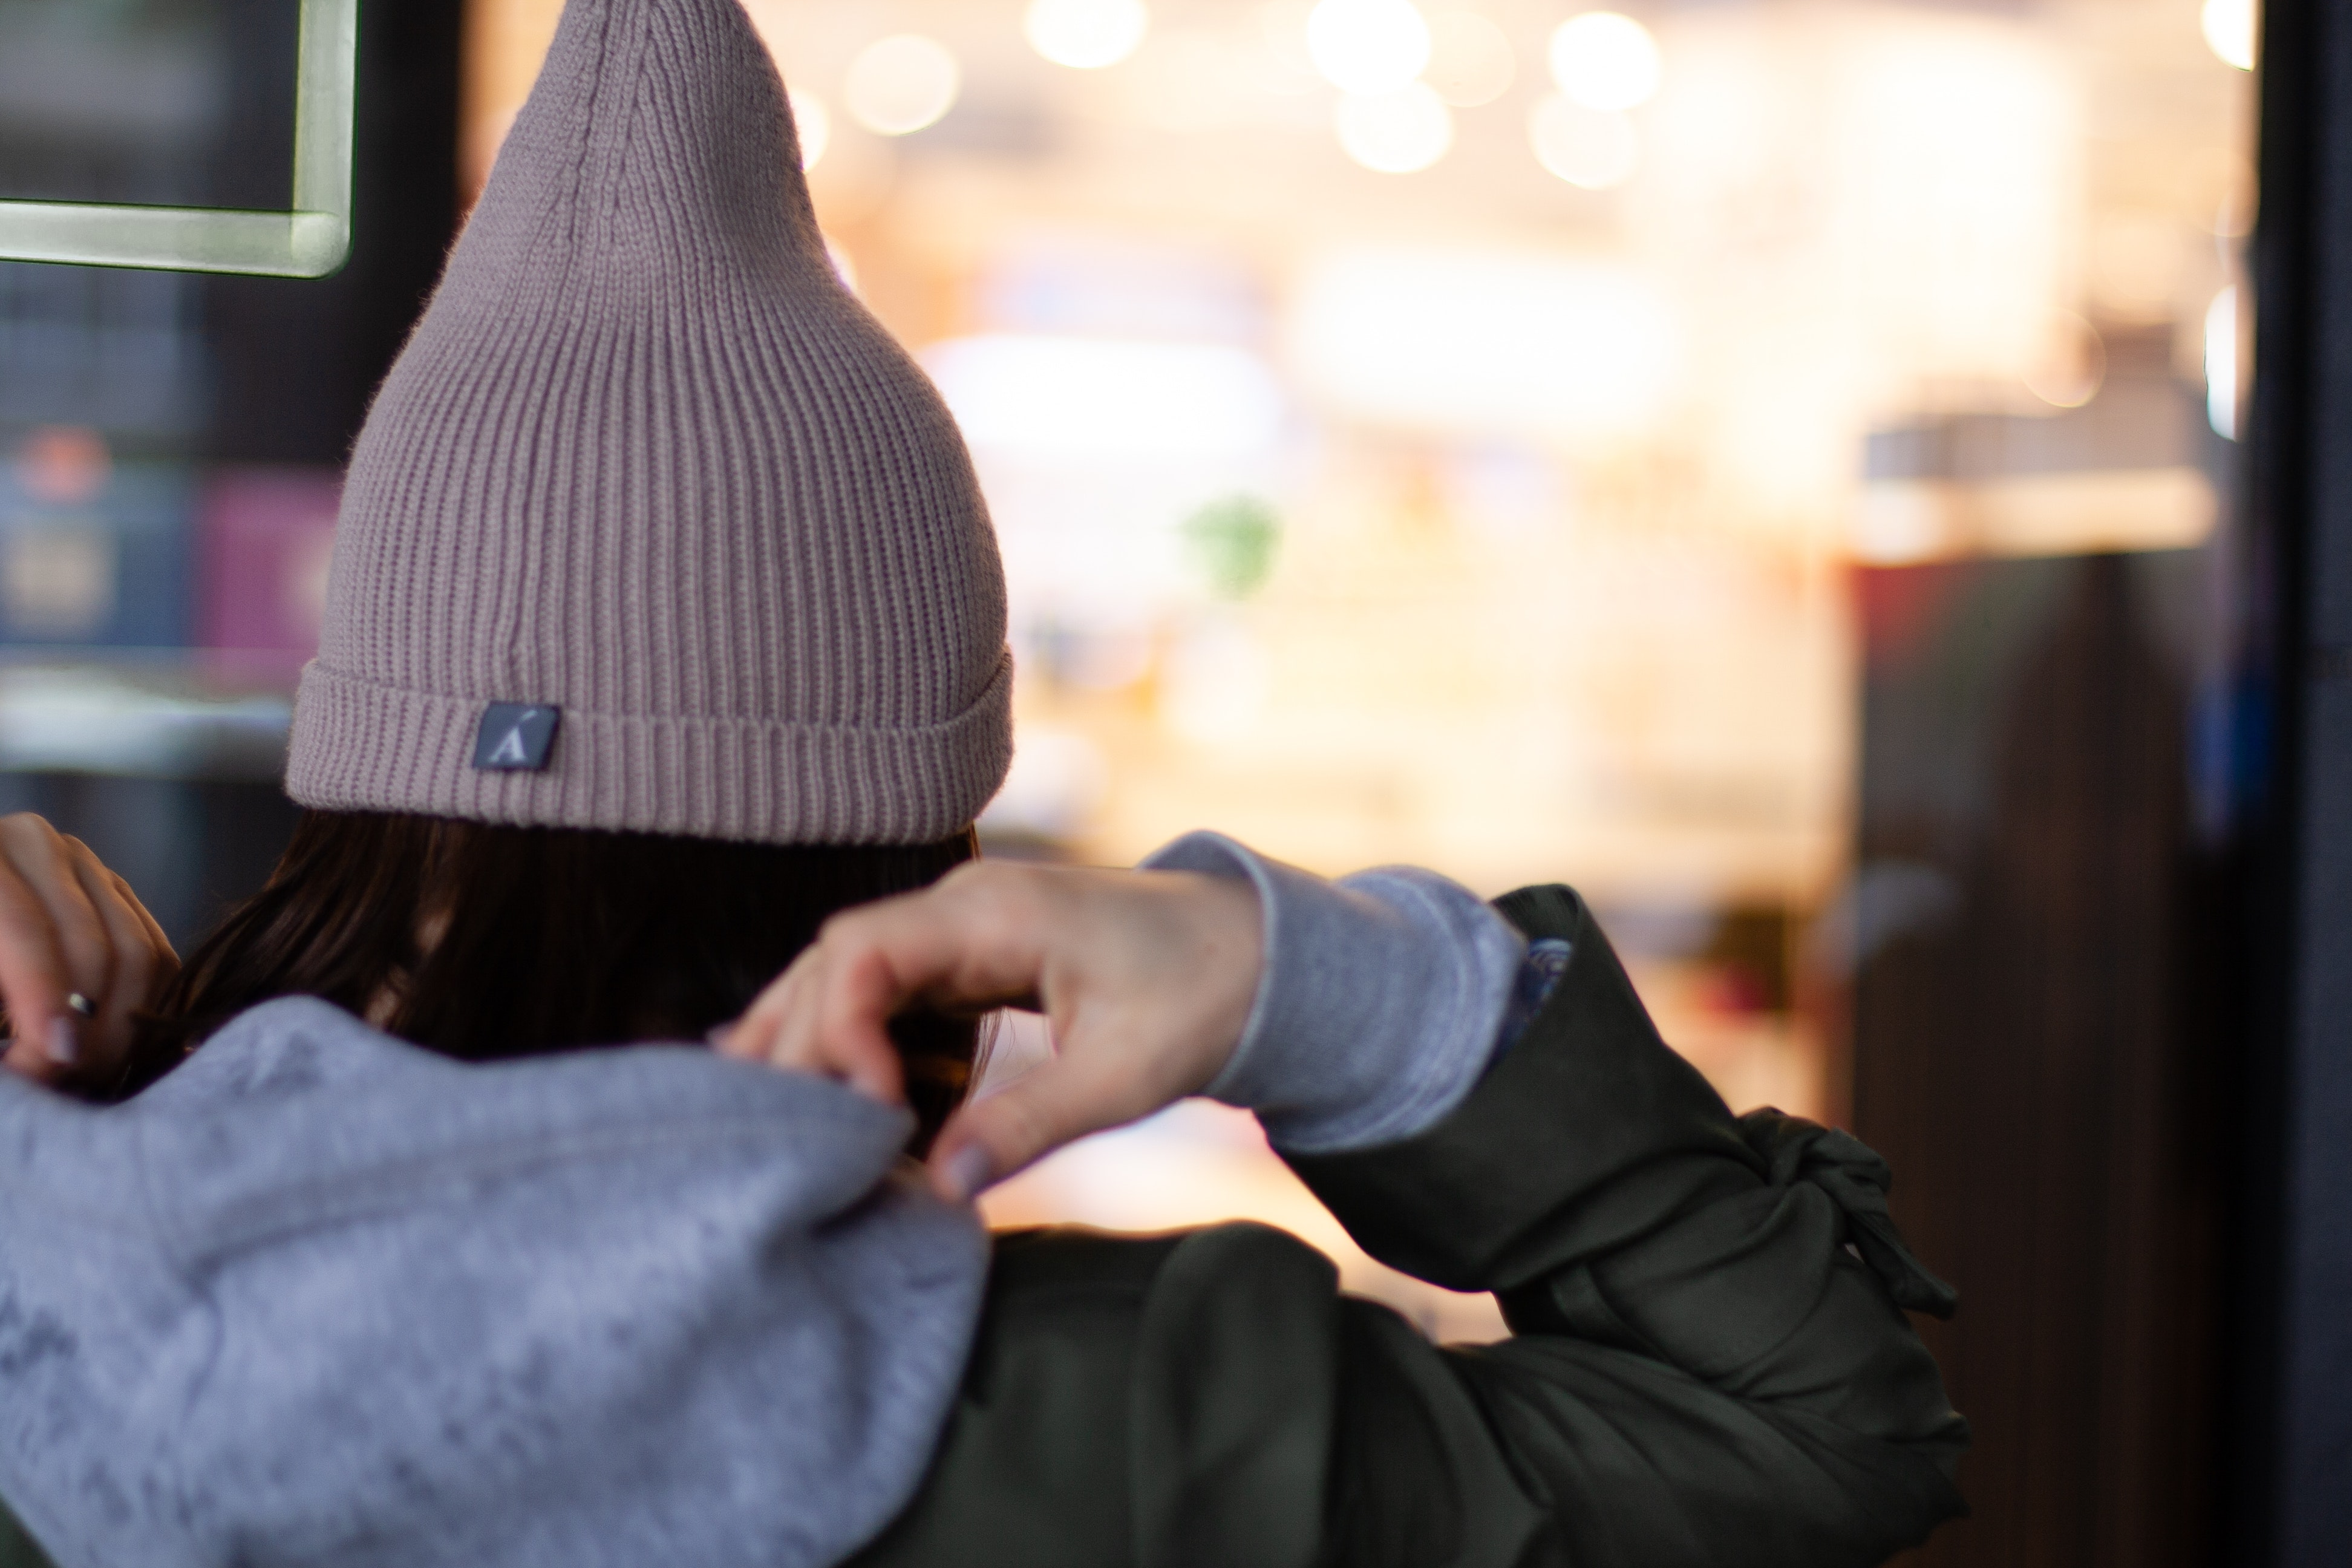
cap, beanie, knit cap, headgear, girl, hat, product, knitting, neck